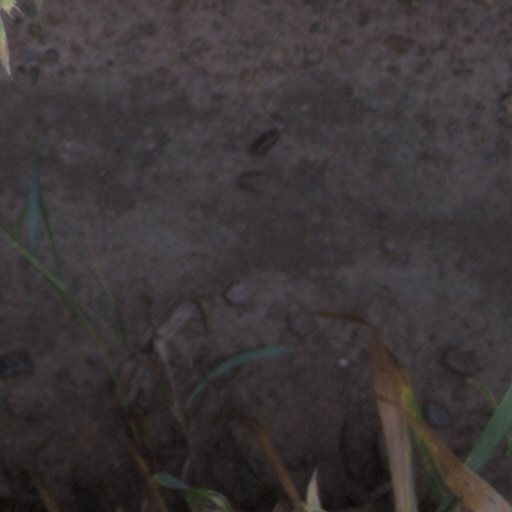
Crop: wheat